Marijan Haberle

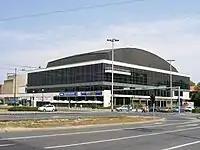
Concert hall

Marijan Haberle (May 16, 1908 in Zagreb – March 20, 1979 in Rijeka) was a Croatian architect. His best known work is the Concert Hall Vatroslav Lisinski in Zagreb.